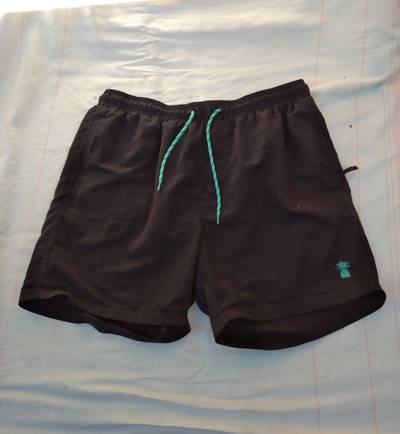
Waste category: clothes